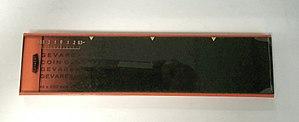
Coin de Goldberg de la marque Gevaert posé sur sa boite
La sensitométrie est l'étude des surfaces sensibles. C'est une discipline technique liée à la photographie.
Le coin de Goldberg est une échelle de gris neutre transparente de densité croissante utilisée en sensitométrie pour déterminer la sensibilité à la lumière d'une surface photographique.